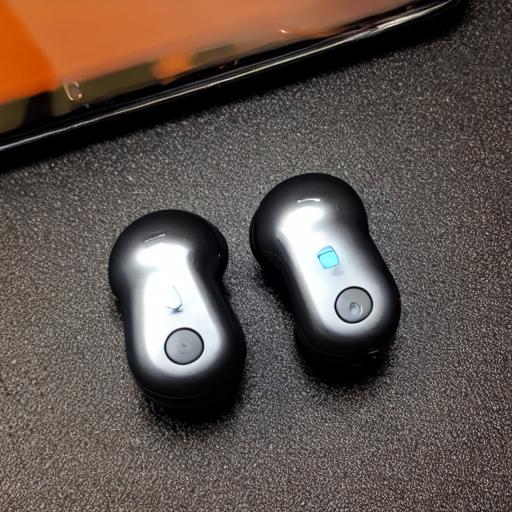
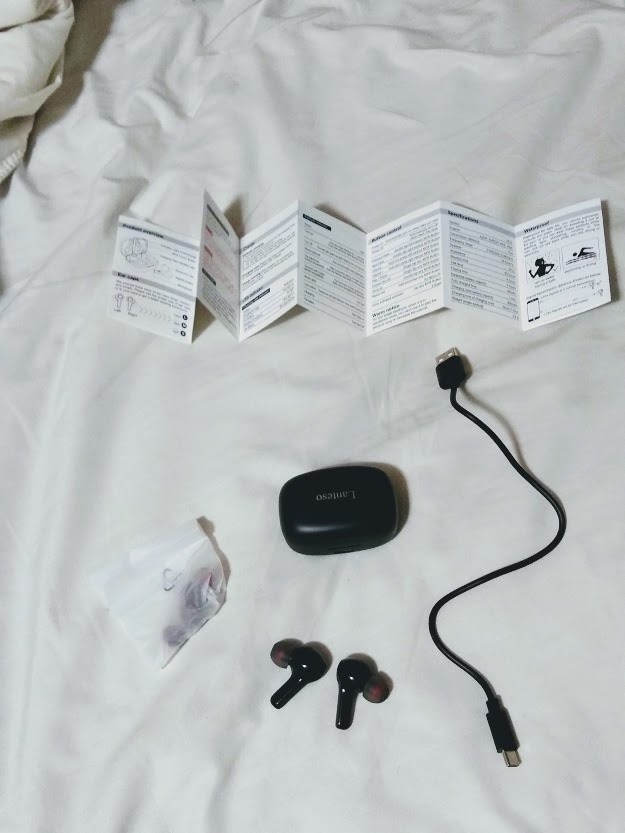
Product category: earbuds
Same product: no